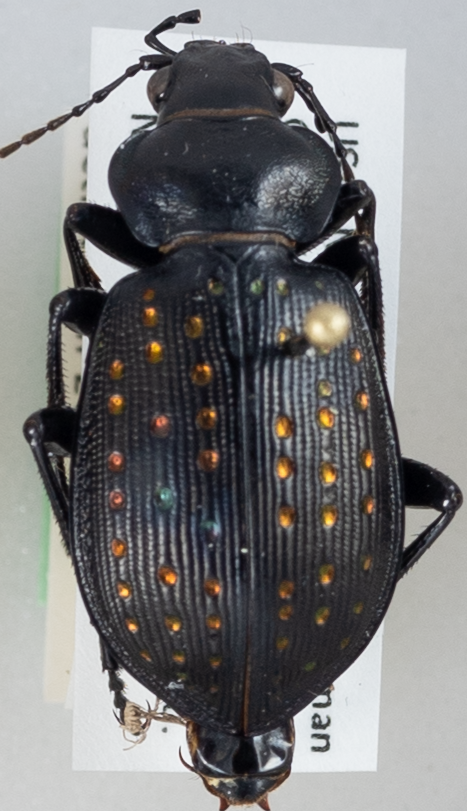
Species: Calosoma calidum
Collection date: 2020-06-16
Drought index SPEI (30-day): -2.09
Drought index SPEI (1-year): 2.09
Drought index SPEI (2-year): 2.09